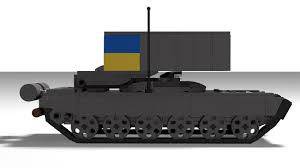
Label: Self Propelled Artillery